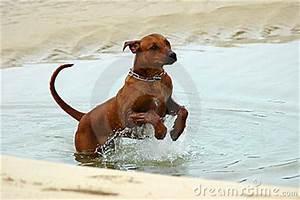
dog